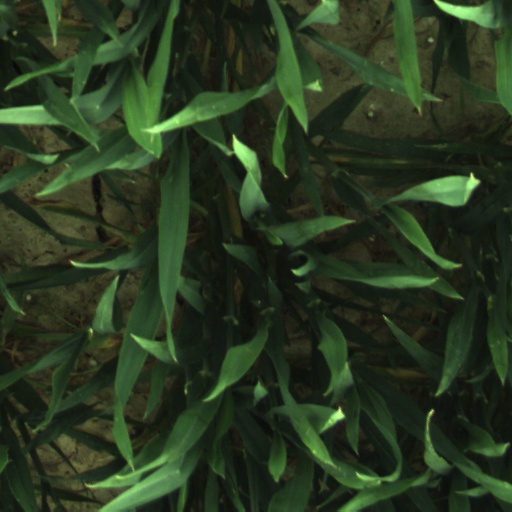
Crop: wheat